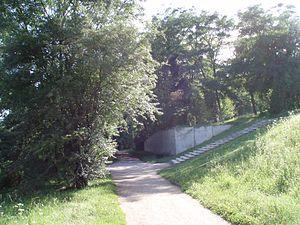
La communauté d'agglomération de Cergy-Pontoise est une communauté d'agglomération de France, étendue sur les départements du Val-d'Oise et des Yvelines, au nord-ouest de Paris, sur l'Oise. Elle est issue de la ville nouvelle de Cergy-Pontoise.
La ligne de chemin de fer reliant Pontoise à Poissy en Seine-et-Oise, actuels Val-d'Oise et Yvelines, était une ligne secondaire à voie unique de 14 kilomètres, exploitée par la Compagnie des chemins de fer de grande banlieue. Construite en 1912, elle sera fermée en 1948 pour des raisons économiques.